Árpád Line

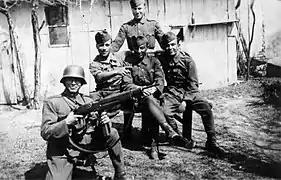
Hungarian mountain infantry in the Carpathians.

During the autumn of 1944, the Southern Soviet Army and the whole Romanian combined forces commenced a multi-stage, full-sized attack, which immediately stalled. Despite their more than tenfold numerical superiority, Soviet and Romanian forces were completely unable to occupy a single fort, and serious damage occurred in only a few "völgyzár", as happened in the Mannerheim Line. In several cases (e.g., Gyimesbük), the company-scaled defensive groups (comprising 250 border guards) successfully faced greater-than-division-sized Soviet forces (comprising 10000-15000 soldiers). For every fallen Hungarian border guard on the Arpad Line, 483 Soviet soldiers were killed, despite the severe lack of equipment by the defenders in the "völgyzárs". At the end of October, the Hungarian forces retreated in orderly fashion from the Line, because Northern Transylvania fell from the previously protected southern border after Romania had joined the Allies and the subsequent Soviet occupation of Romania. Soviet troops advancing along the Danube had left the Line outflanked.